Antirrhineae

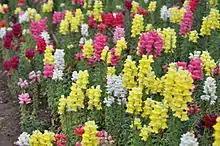
A field of common snapdragons ("Antirrhinum majus") grown in Jerusalem

Most Antirrhineae are herbaceous, short-lived, perennial or annual plants growing at most about a metre/yard tall when in full flower; the maximum height of most species is half as much or less. Some are prostrate or twining. The flowers are often conspicuous, tubular with a basal appendix (spur, gibbous, or saccate) containing nectaries, and may be of any color, though yellow and blue/purple hues are most common. Multicolored flowers are a common occurrence in this tribe; a typical pattern is one conspicuous whitish or bright yellow or reddish spot at the lower outer edge of the flower tube, looking like a protruding tongue. Other characters include poricidal dehiscent capsule fruit, and the possession of iridoid glycosides.